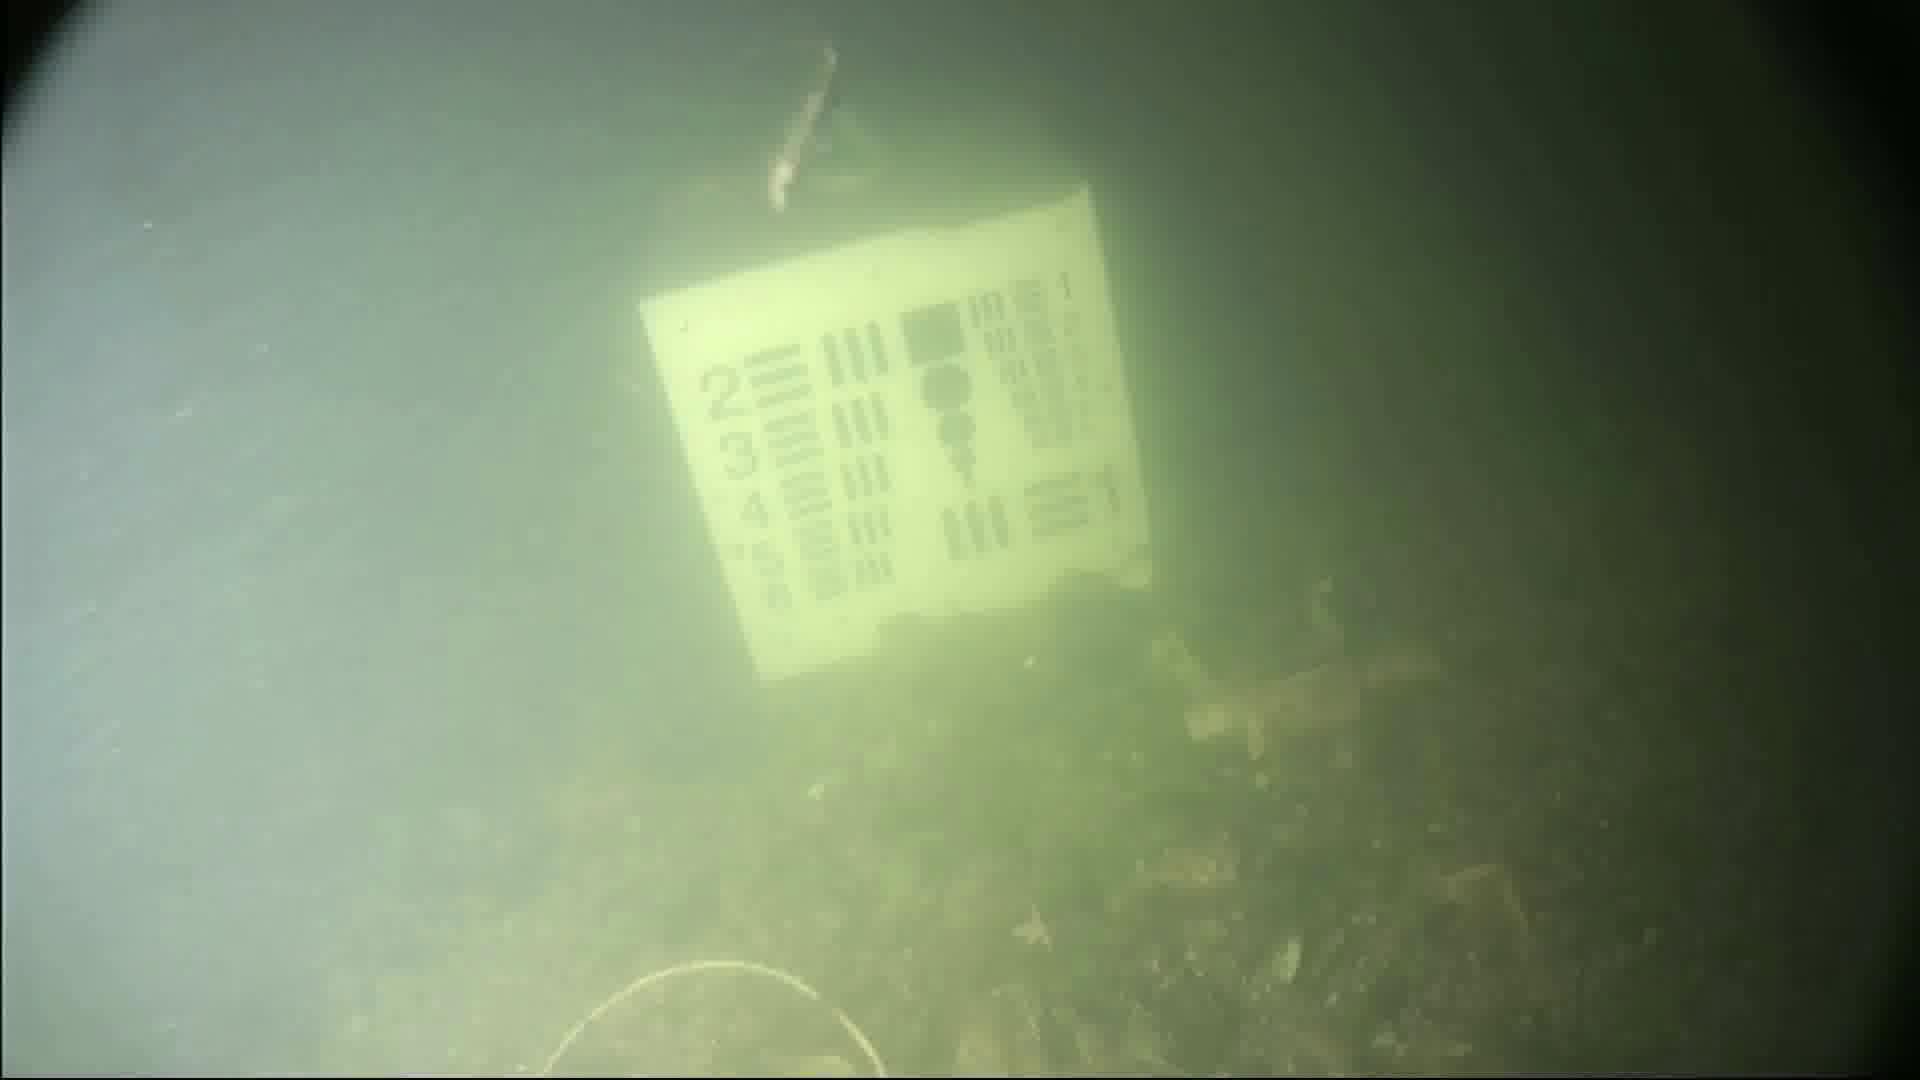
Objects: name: starfish
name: small_fish
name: crab